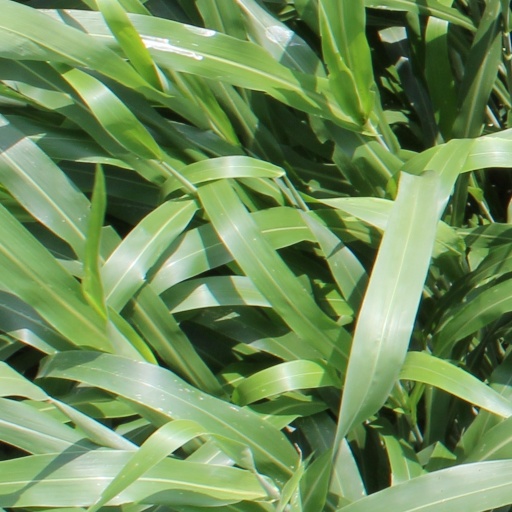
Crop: sorghum